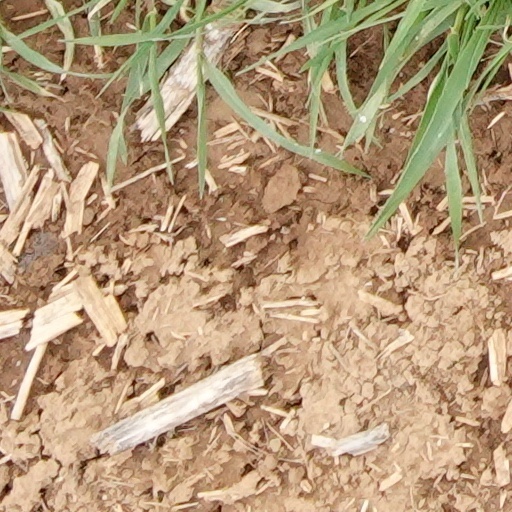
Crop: wheat